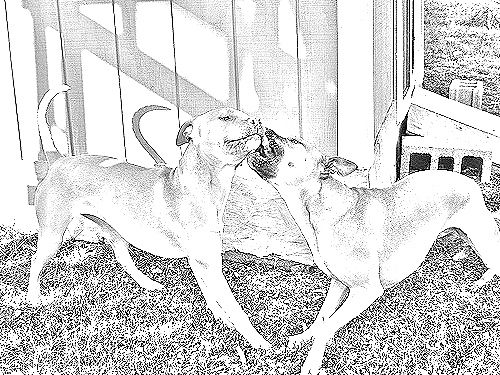
Portrait style: Sketch Portrait